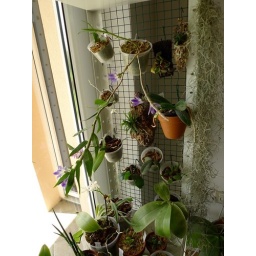
Marked plants are in flower or in bud at the moment!